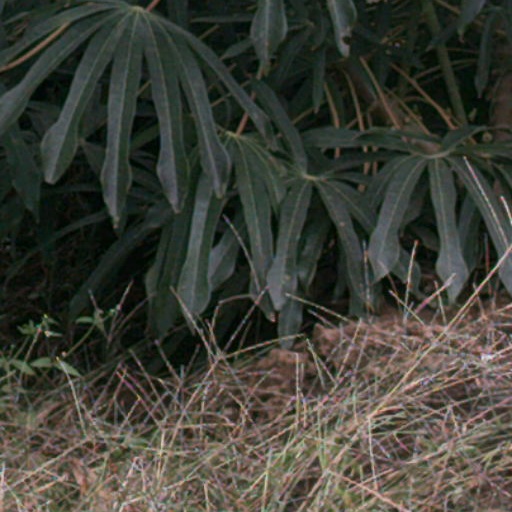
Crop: cassava